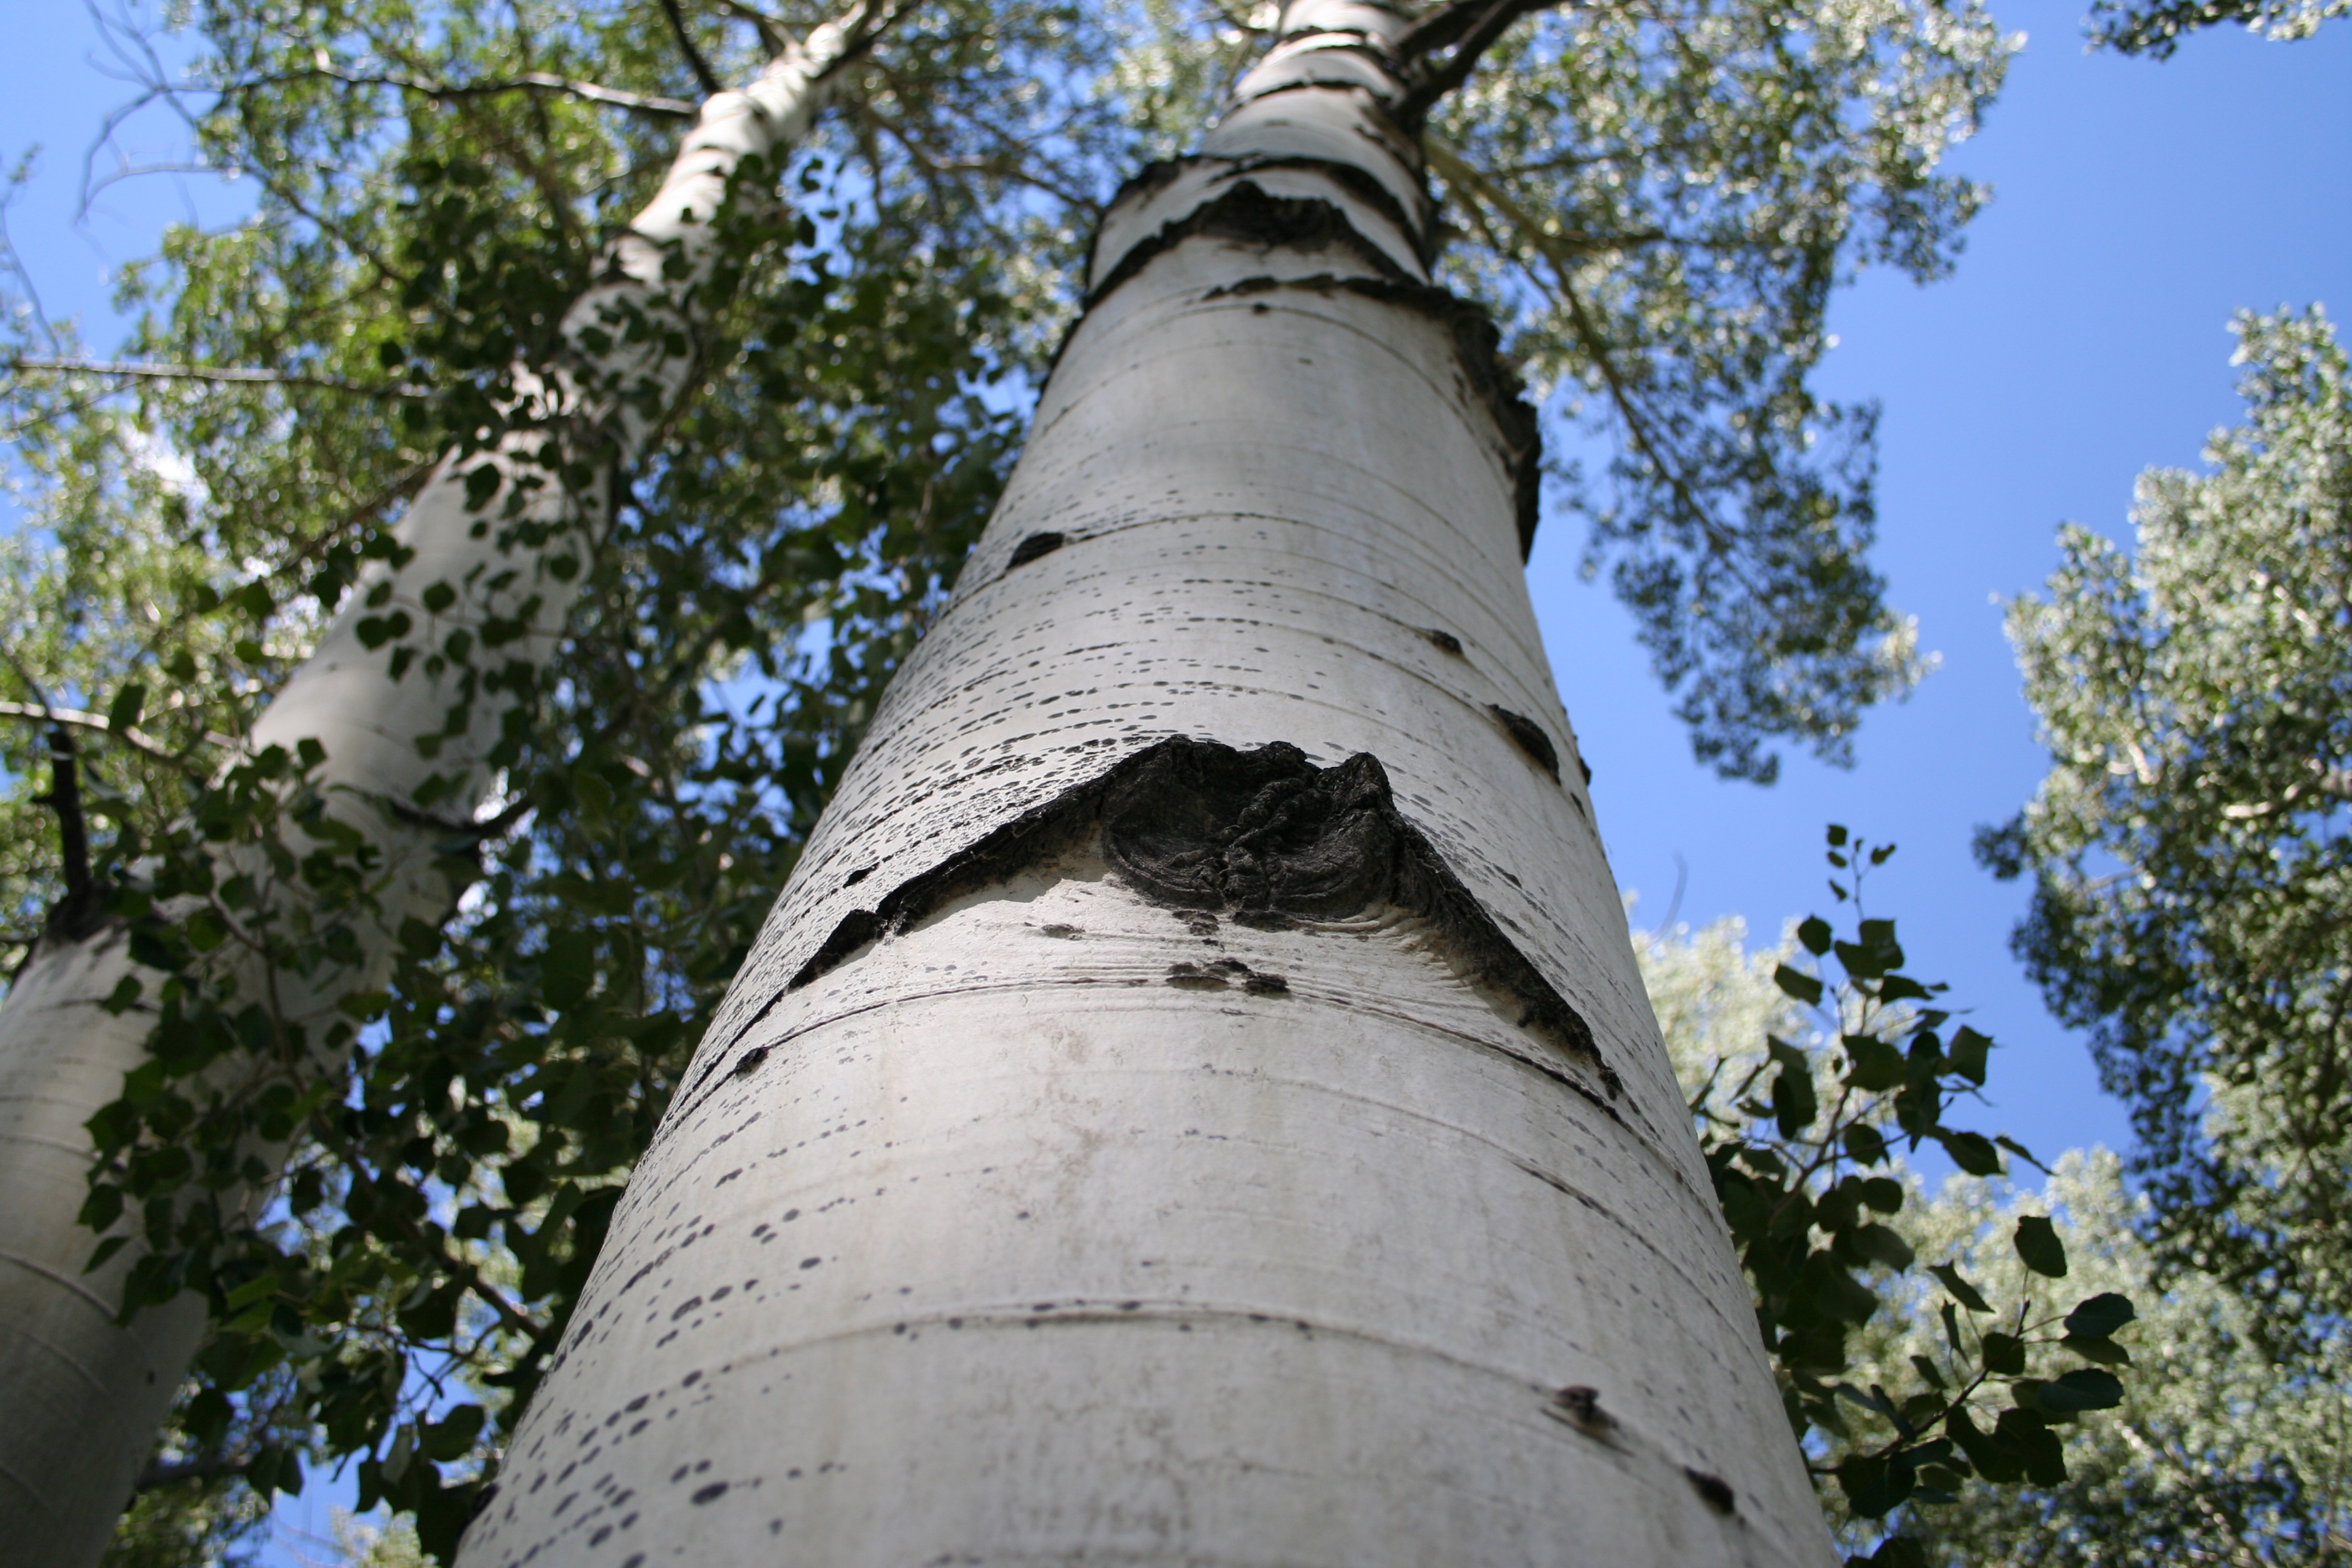
tree, plant, tower, chapel, sculpture, art, colorado, sac05, man made object, woody plant